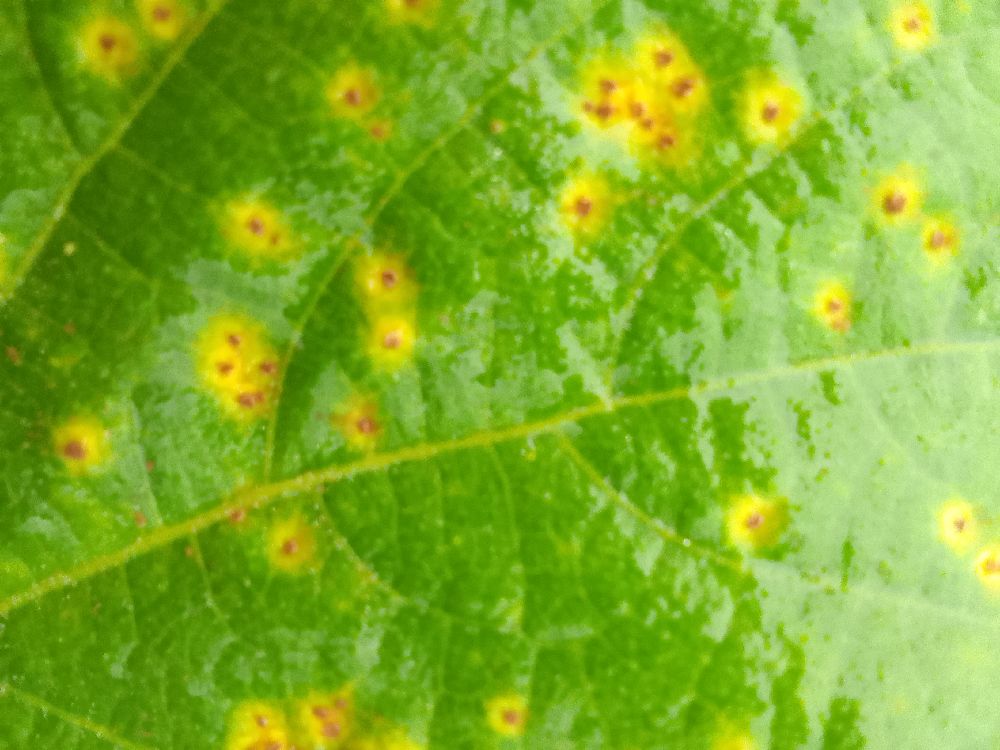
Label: rust